Cadillac ELR

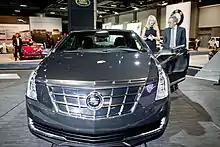
U.S. Department of Energy Secretary Steven Chu discusses the features of the 2014 Cadillac ELR exhibited at the 2013 Washington Auto Show.

The ELR incorporates a version of the Voltec propulsion system used in the Chevrolet Volt. The Voltec propulsion system includes a 119–135-kilowatt electric motor, a four-cylinder engine-generator and a 16.5 kWh lithium-ion battery pack. The ELR has an official all-electric range of and a total range of , as rated by the United States Environmental Protection Agency (EPA). Charging times are 12.5–18 hours using the 120-volt travel charger, and about 5 hours using a 240-volt charging station. Top speed is and accelerates from 0–60 mph in 7.8 seconds in range extended mode. Regenerative braking is controlled by steering wheel-mounted paddles.